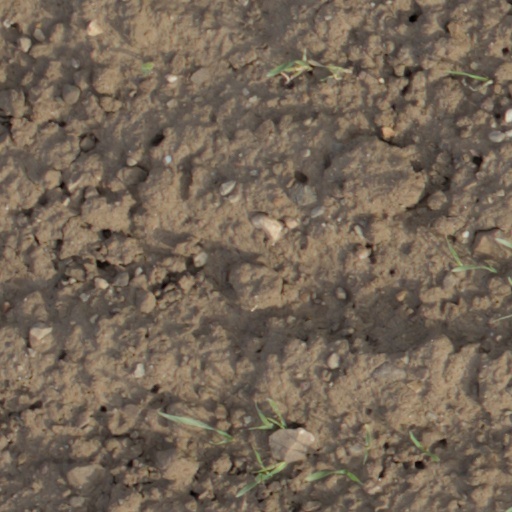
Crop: wheat